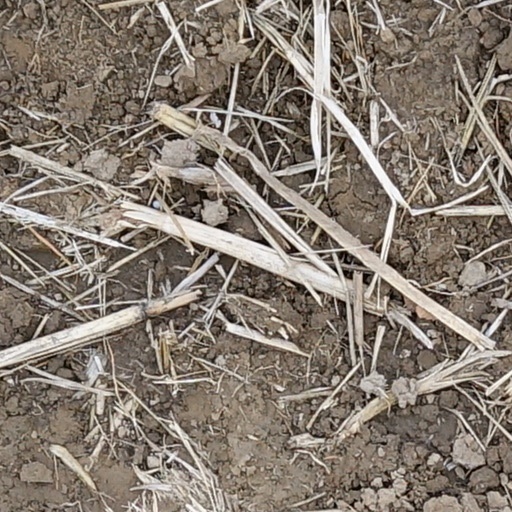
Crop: wheat